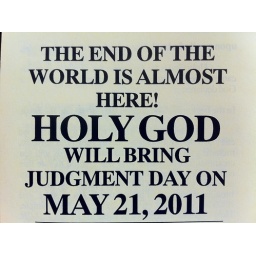
A lady dropped this off at my table while I was eating, she tripped over a chair right after.